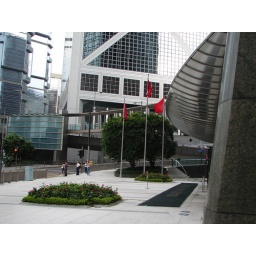
Street Level, where the tower meets the ground not so inventive...Rudolph's Lippo Center to the Left, Pei's Bank in Middle.